Center for American Progress

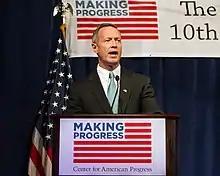
Governor Martin O'Malley speaking at the Center for American Progress

"ThinkProgress", active from 2005 to 2019, was an American progressive news website affiliated with the Center for American Progress but with editorial independence. In September 2019, "ThinkProgress" was shut down when CAP could not find a publisher willing to take it over. The news site was then "folded into CAP's online presence" to "focus on analysis from CAP scholars and CAP Action staff."